Collin House

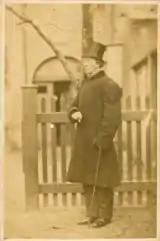
Hans Christian Andersen smoking a cigar in the garden behind the house, photographed by Theodor Collin in 1972

In 1838, it was acquired by Jonas Collin. He had resided until then in an old and somewhat ramshackle house on Store Strandstræde. Allegedly, Jonas Collin decided to move when it rained through the ceiling and onto the table in the presence of Bertel Thorvaldsen. On 3 October, Collin arranged a housewarming which was attended by some of the leading Danish artists of the time, including Bertel Thorvaldsen and Hermann Ernst Freund, Johan Ludvig, Hans Christian Andersen and Johanne Luise Heiberg. Jonas Collin and his wife lived on the two lower floors. Their son Theodor Collin was also part of the household at the time of the 1845 census. Their daughter Ingeborg and her husband Adolph Drewsen resided on the second floor.